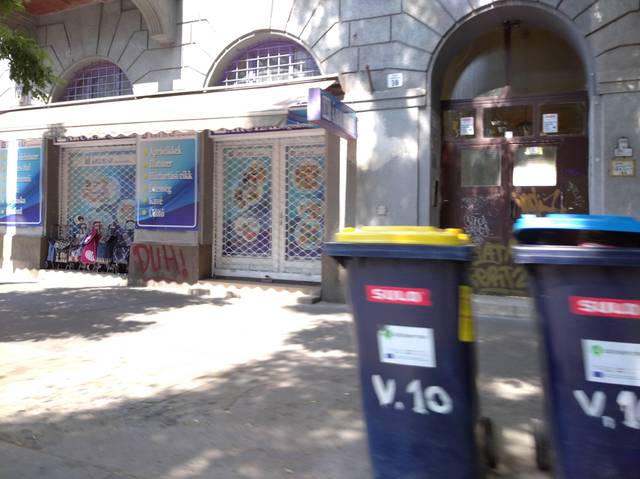
Region: Hungary
Coordinates: 47.513, 19.057